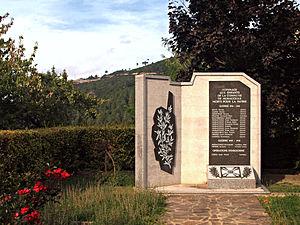
Muracciole (Corse) - Monument aux morts
Muracciole est une commune française située dans la circonscription départementale de la Haute-Corse et le territoire de la collectivité de Corse. Elle appartient à l'ancienne piève de Rogna.